Pablo González Garza

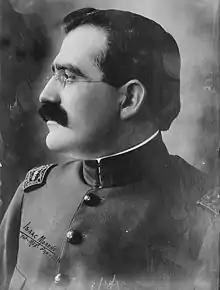

Pablo González Garza (May 5, 1879 – March 4, 1950) was a general during the Mexican Revolution. He is considered to be the main organizer of the assassination of Emiliano Zapata.